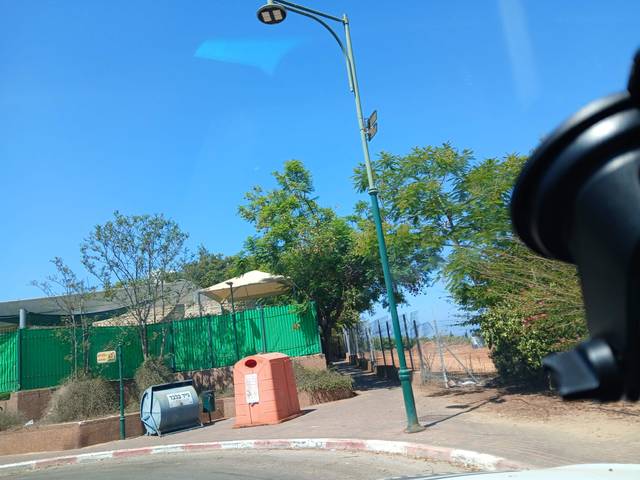
Region: Israel
Coordinates: 32.196, 34.853